North America

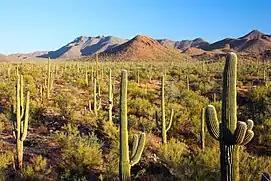
The Sonoran Desert in Arizona

The United Nations and its statistics division recognize North America as including three subregions: Northern America, Central America, and the Caribbean. "Northern America" is a term distinct from "North America", excluding the Caribbean and "Central America", which also includes Mexico. In the limited context of regional trade agreements, the term is used to reference three countries: Canada, Mexico, and the United States.